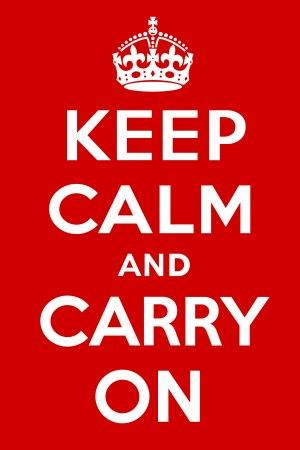
Keep Calm and Carry On était une affiche produite par le gouvernement britannique en 1939 au début de la Seconde Guerre mondiale, destinée à relever le moral de l'opinion publique britannique en cas d'invasion. Elle était peu connue et n'a jamais été utilisée. L'affiche a été redécouverte en 2000 et a été réimprimée par un certain nombre d'entreprises privées, et utilisée comme thème de décoration pour toute une gamme de produits. Il subsiste seulement deux exemplaires connus de l'affiche originale, en dehors des archives du gouvernement.
L'organisation défensive du Royaume-Uni durant la Seconde Guerre mondiale est la résultante de l'ensemble des mesures instaurées en Grande-Bretagne par le gouvernement de Winston Churchill — le « cabinet de guerre » — pour faire face à la menace d'une invasion militaire amphibie et aéroportée par les armées du Troisième Reich après la défaite alliée à l'issue de la bataille de France de mai-juin 1940 mais également pour faire face à la guerre aérienne menée par l'Allemagne nazie contre le Royaume-Uni jusqu'à la fin du conflit. Elle a entraîné une mobilisation des militaires et de la population civile de toutes les classes sociales sur une très grande échelle en réponse à la menace d'invasion par les forces armées allemandes en 1940 et 1941.
Le ministère de l'Information, dirigé par le ministre de l'Information, était un ministère du gouvernement britannique créé pour une durée relativement brève à la fin de la Première Guerre mondiale et à nouveau durant la Seconde Guerre mondiale. Basé au Senate House à l'université de Londres pendant la Seconde Guerre mondiale, il était le ministère responsable de la publicité et de la propagande.